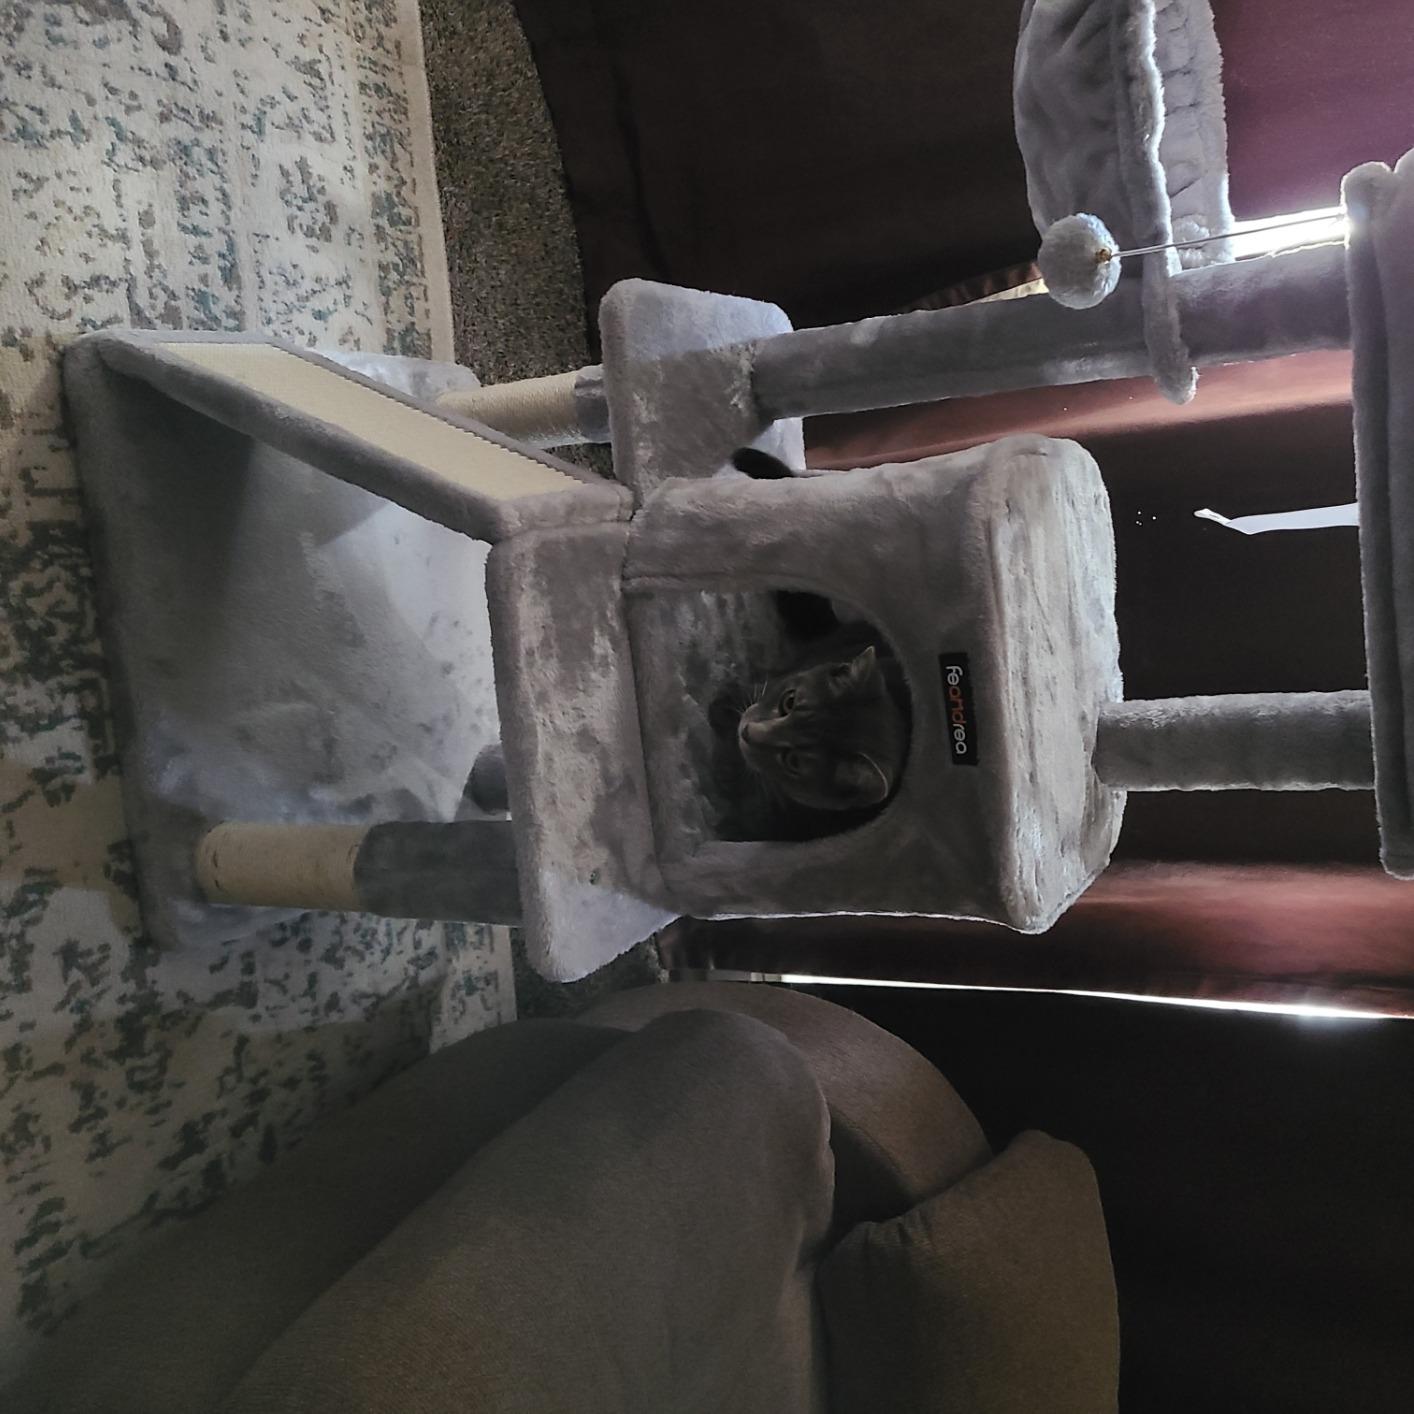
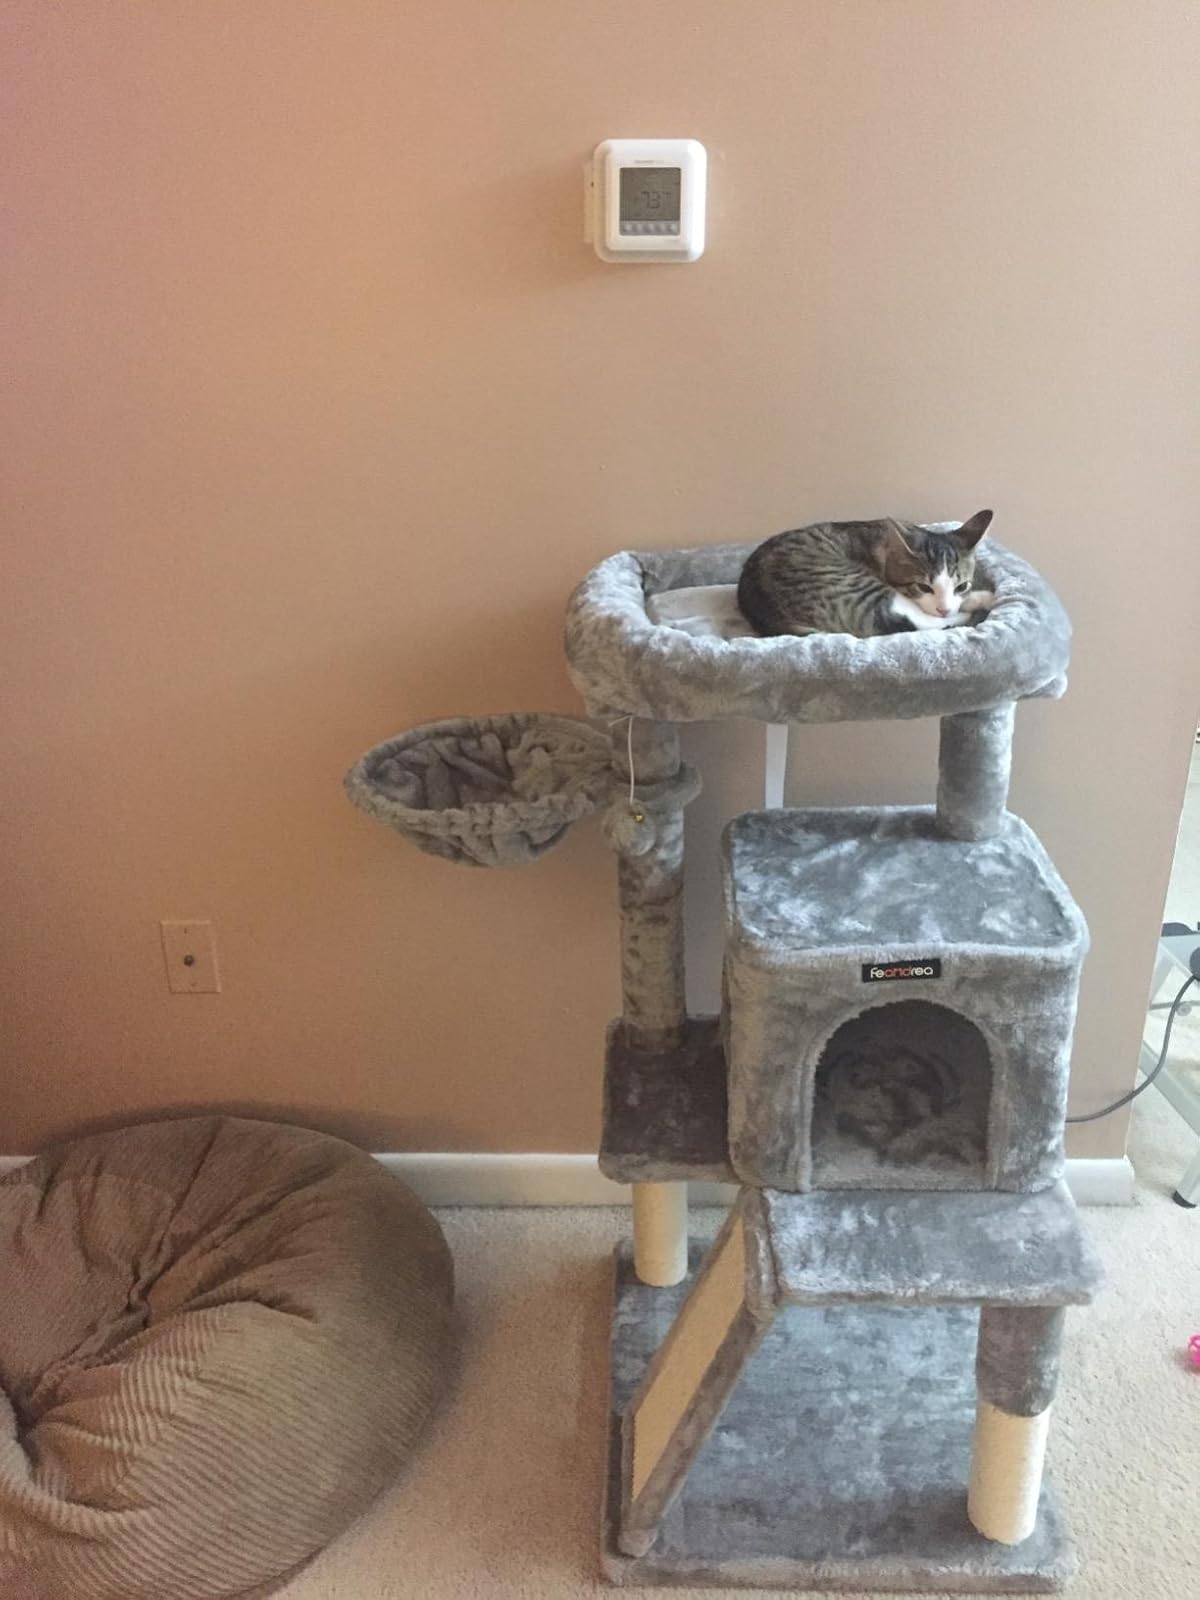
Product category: items_cat tree
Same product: yes